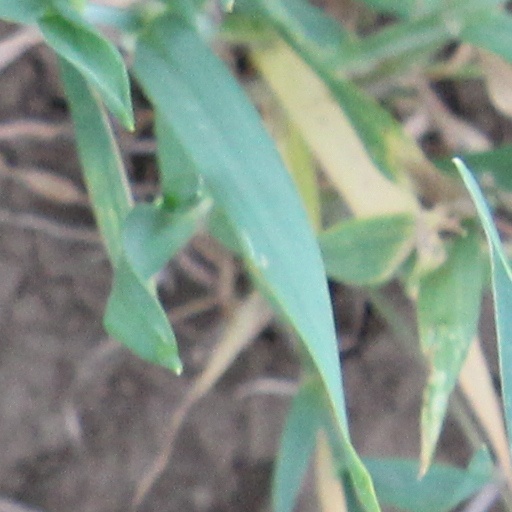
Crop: wheat